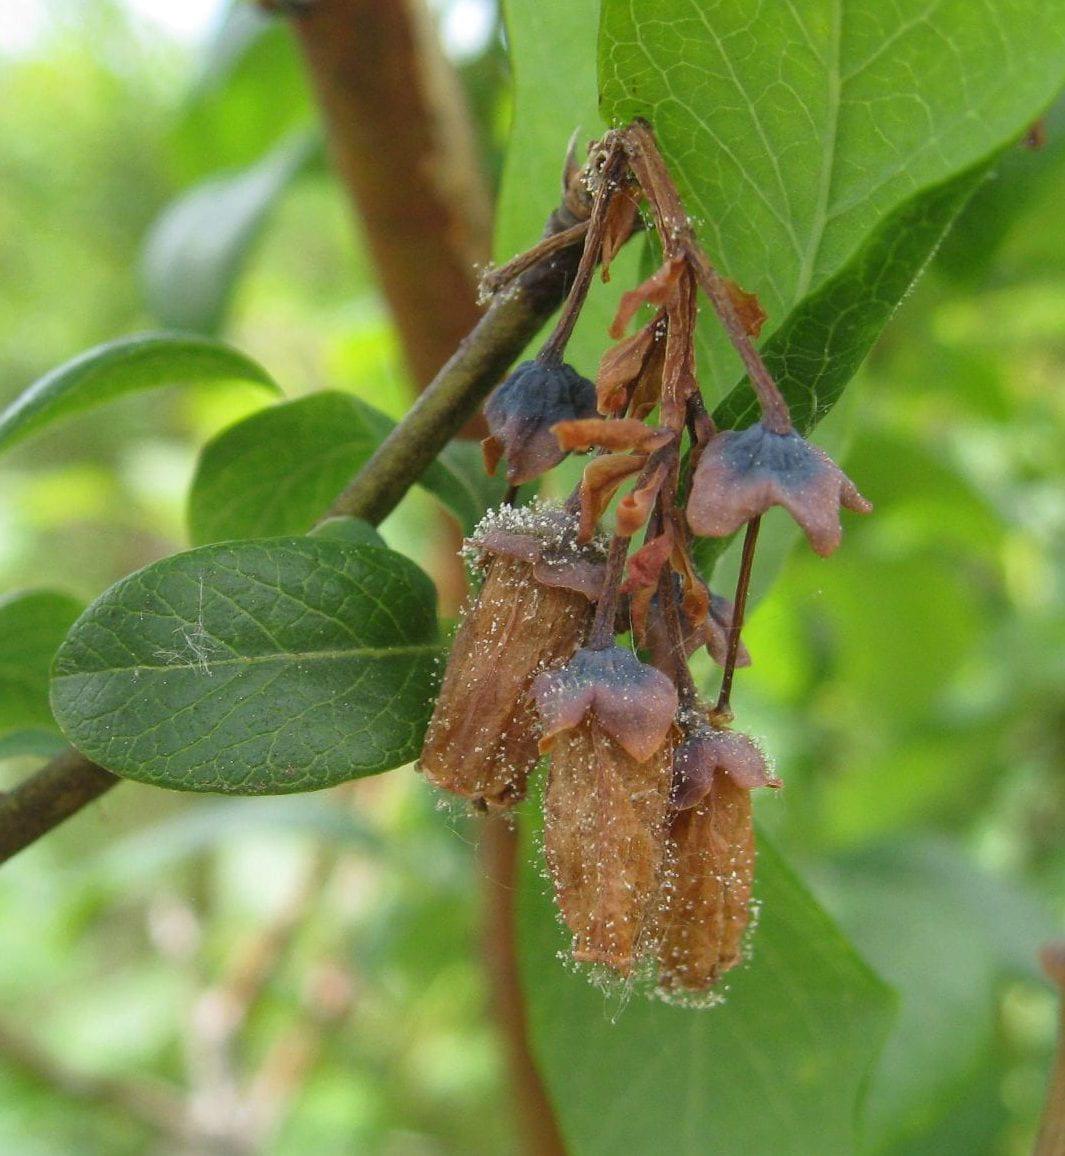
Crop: blueberry
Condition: botrytis_blight